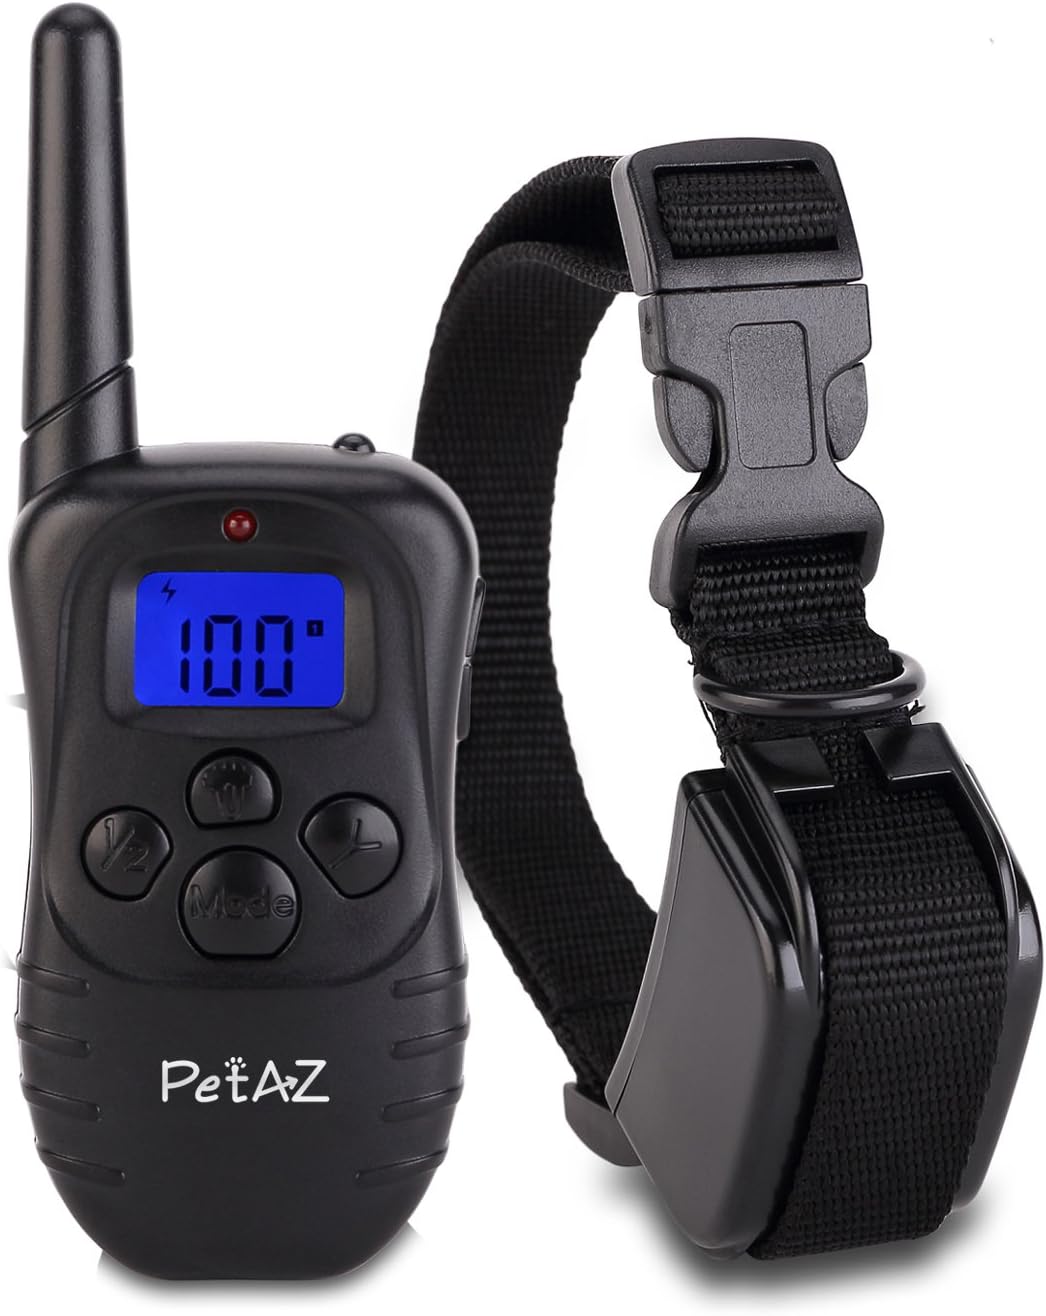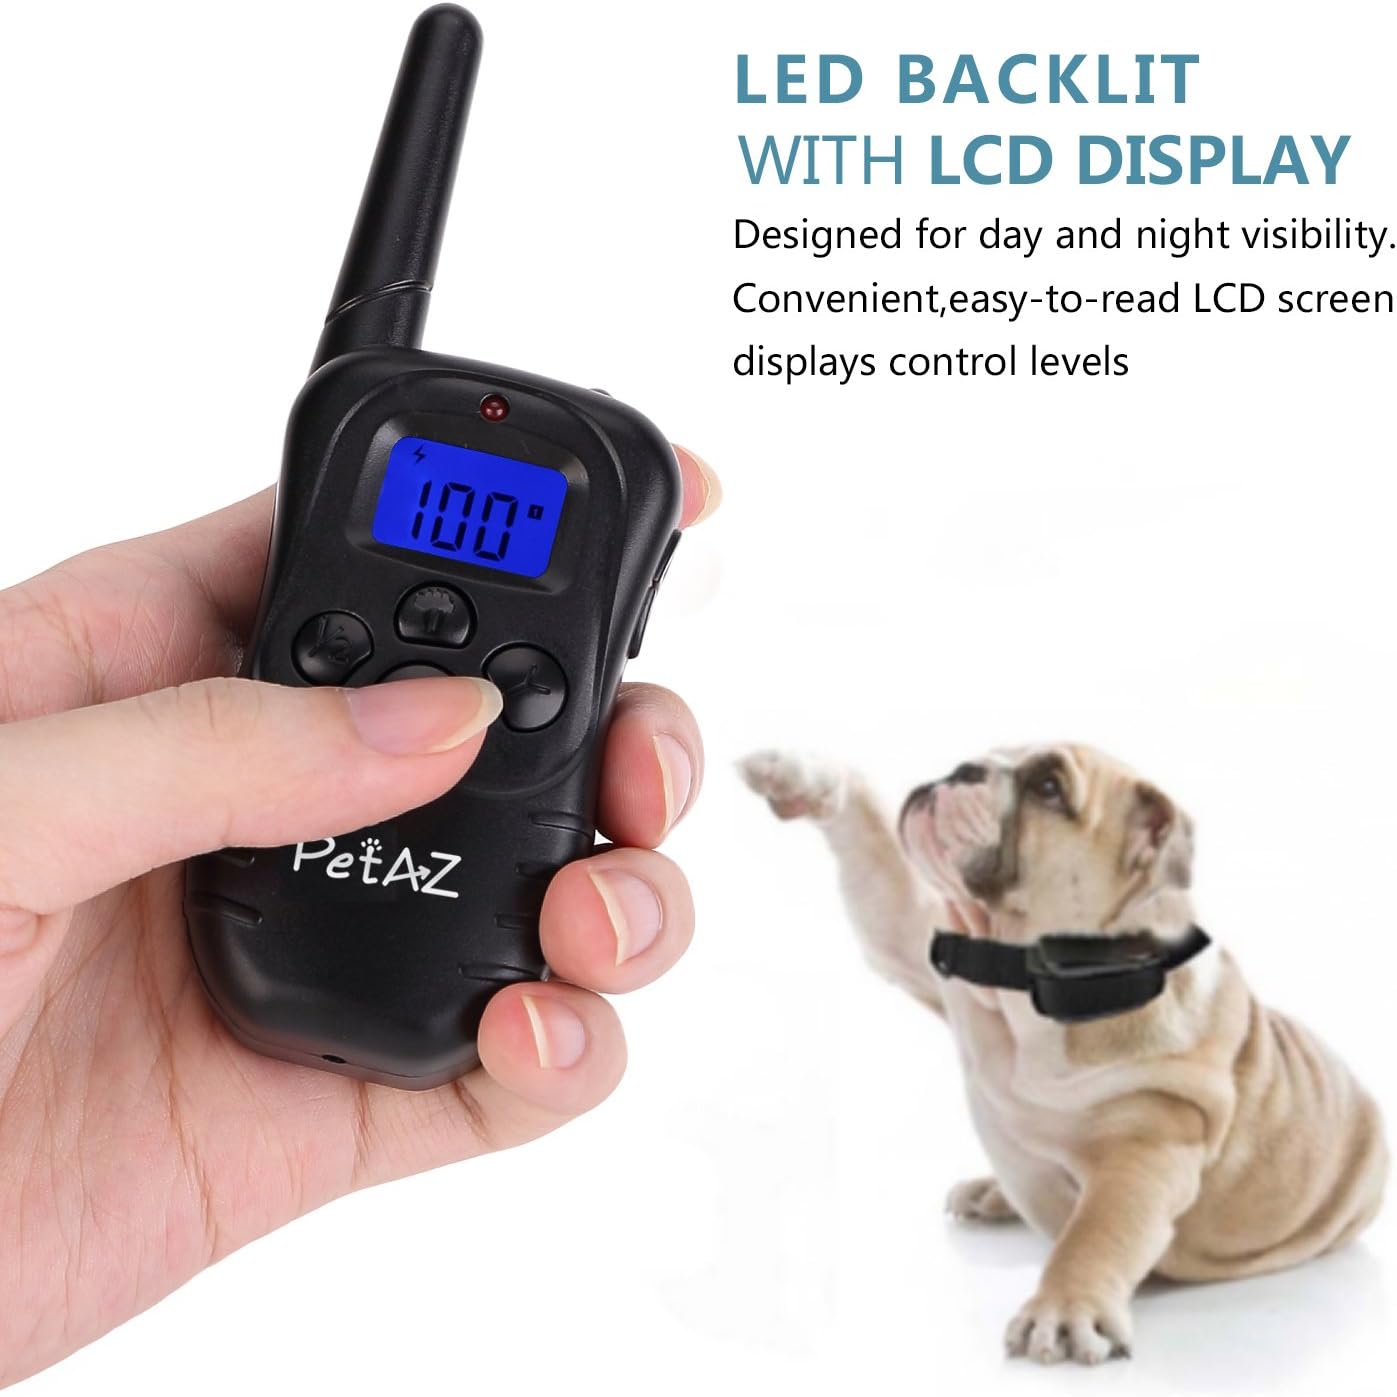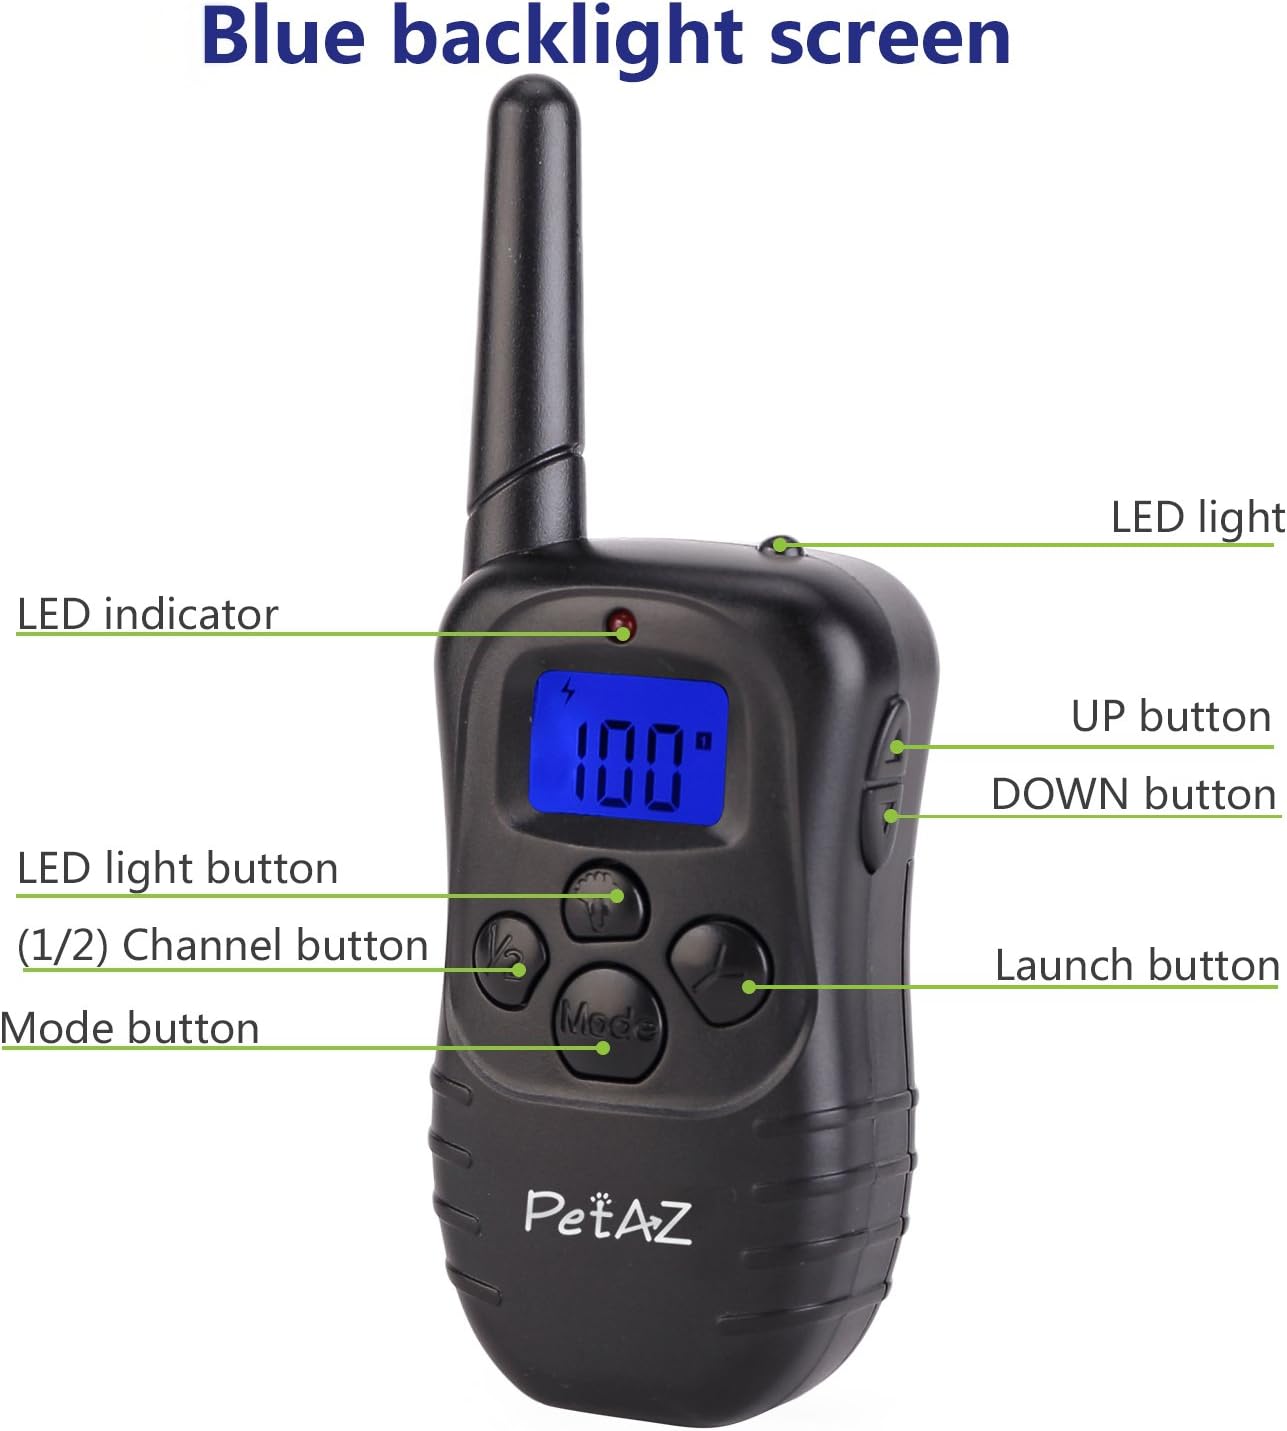
PetAZ Dog Training Collar with Remote Rechargeable & Rainproof LCD Screen 330 Yard Beep/Vibration/Shock Electric Train Collars for Small,Medium,Large Pets&Dogs
Category: Pet Supplies
The PetAZ Dog Training Collar is more advanced than equivalent rechargeable dog collars on the market. This is the upgraded model of the older version. High-quality and Comfort: The remote is made of durable, matte material for a more comfortable fit and feel. It contains top quality internal components and regulator chip in the collar to ensure durability. Easy to Use It takes only a second to turn on the remote.  Used carefully and compassionately, it can serve to make dog training more effective. It goes through the phases of Beep, Vibration, then Shock to better condition the pet and give the owner full control of the training process.  New features of the remote transmitter:  - Made of fine frosted matte material  - It takes only a second to turn on the remote from sleep mode New features of the collar receiver: - Improved charging IC - internal controls  - New belt colors Water Resistant, NOT Waterproof - Water resistance Level: IP3 (Can withstand water equivalent to 0.7 liters per minute if the lid is secured properly)  - The collar can be worn in light drizzles but must be removed before bathing, swimming or heavy rain.  - Please note that submerging the collar in water WILL cause damage Package Includes - 1x Remote Transmitter  - 1x Collar Receiver  - 1x Adjustable Belt  - 1x USB Charging Cable  - 1x Charger  - 1x Test Bulb  - 1x User Manual 3 YEARS WARRANTY We offer 3 years warranty. If you ever have any problem , just let us know and we will fix it, free of charge. So try out our dog training collars today and start to see the difference between an disobedient and obedient dog! Click add to cart now!
Features: 4 Modes of Operation- Flash light,Beep,Vibration &Shock.100 available levels of Vibration &Shock. The collar fits almost any dogs 15-100 lbs and Neck Length 14-23 inches.Advanced range technology to that allows for 330 yards range - great for dogs who like to run in the yard | Long Lasting Battery Life - Rapid charging lithium ion battery provides a long lasting battery life.Compete with useful battery level indicator.Auto power protect mode helps conserve battery life when not in use.Both transmitter and collar receiver are rechargeable. | LED Backlit with LCD Display. Designed for day and night visibility. Convenient, easy-to-read LCD screen displays control levels. | Perfect Correctional Devices - immensely popular e-collar used by expert trainers & first time pet owners. Can be used to help correct Barking, Walking, Leash Training, Sitting, Aggression, and other Behavioral Obedience | 100% Manufacturer Money Back Guarantee - If you ever have any issue with your training collar,the Manufacturer will provide a full Replacement or Refund! Warranty: 30 days money back & 3 Month Warranty.Add it to the CART now!!!